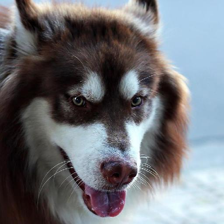
Label: animals